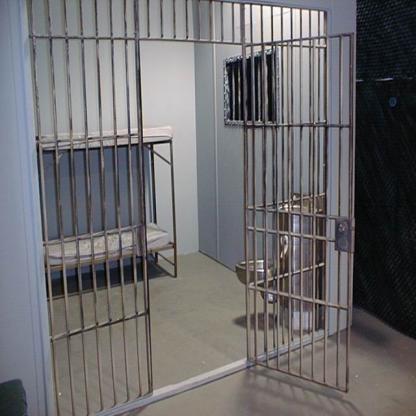
Scene: Indoor